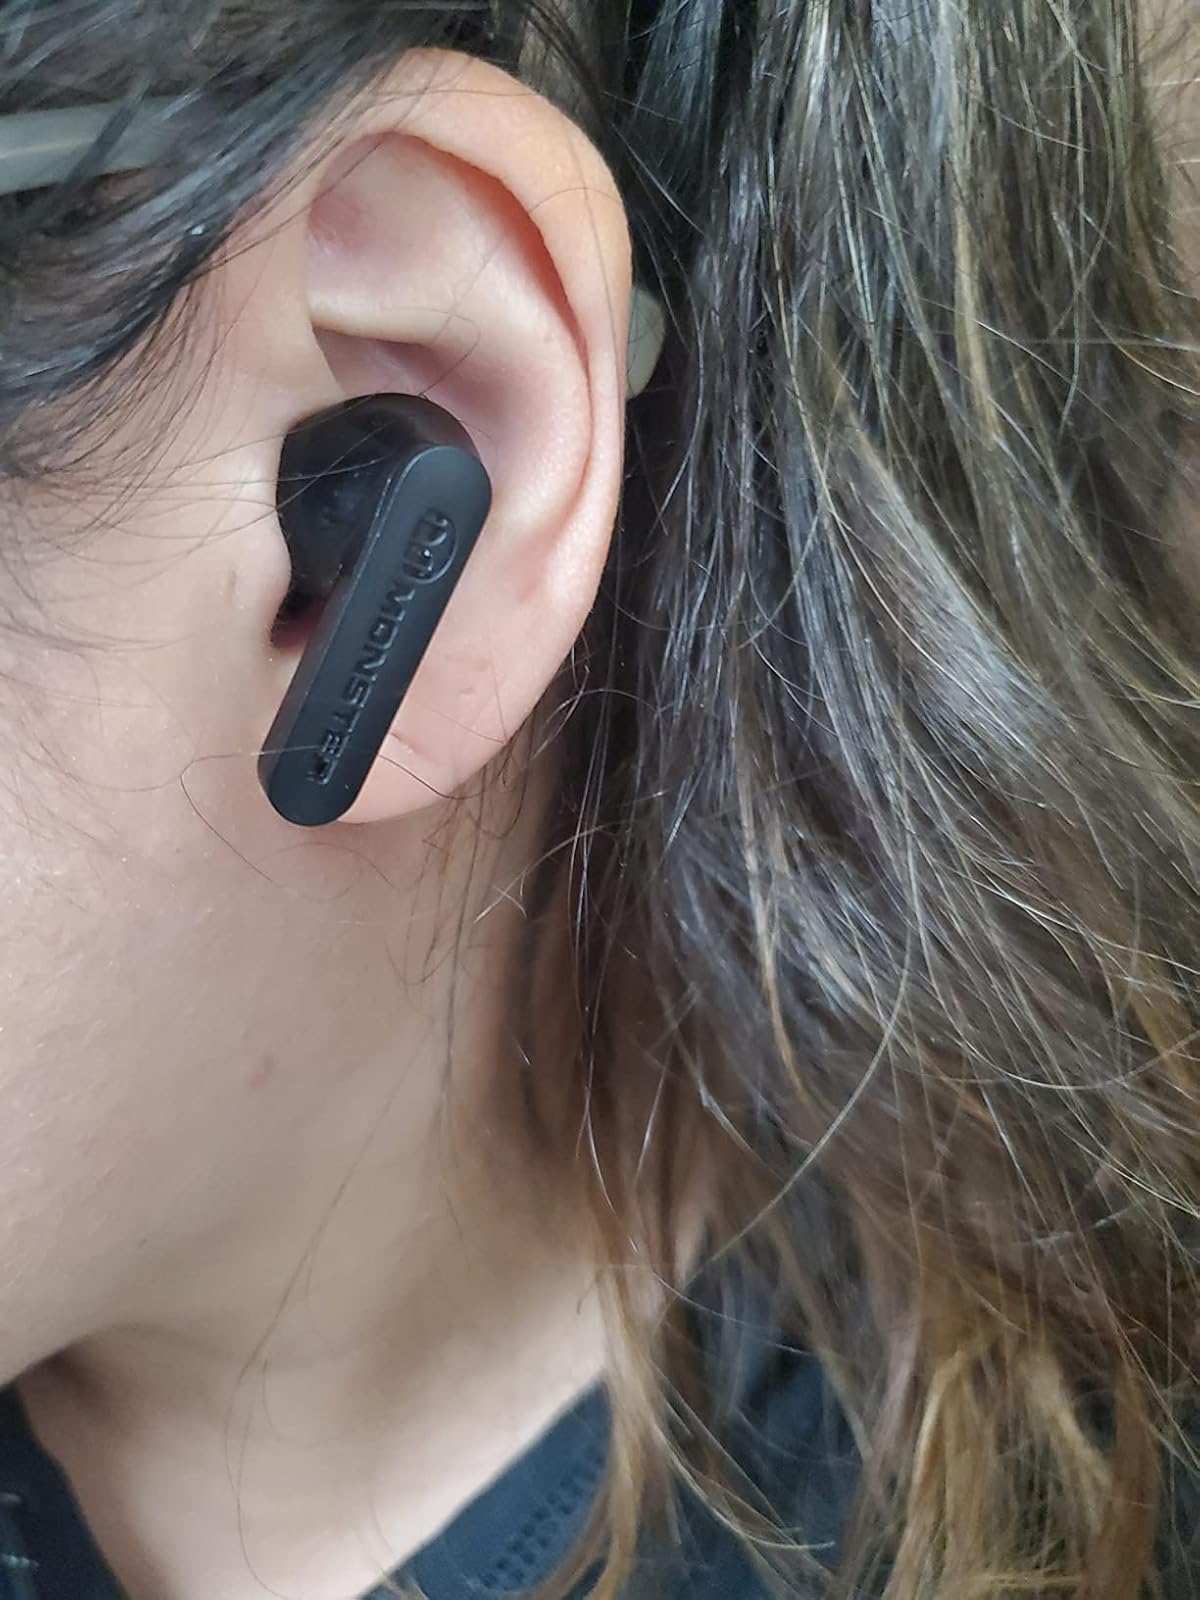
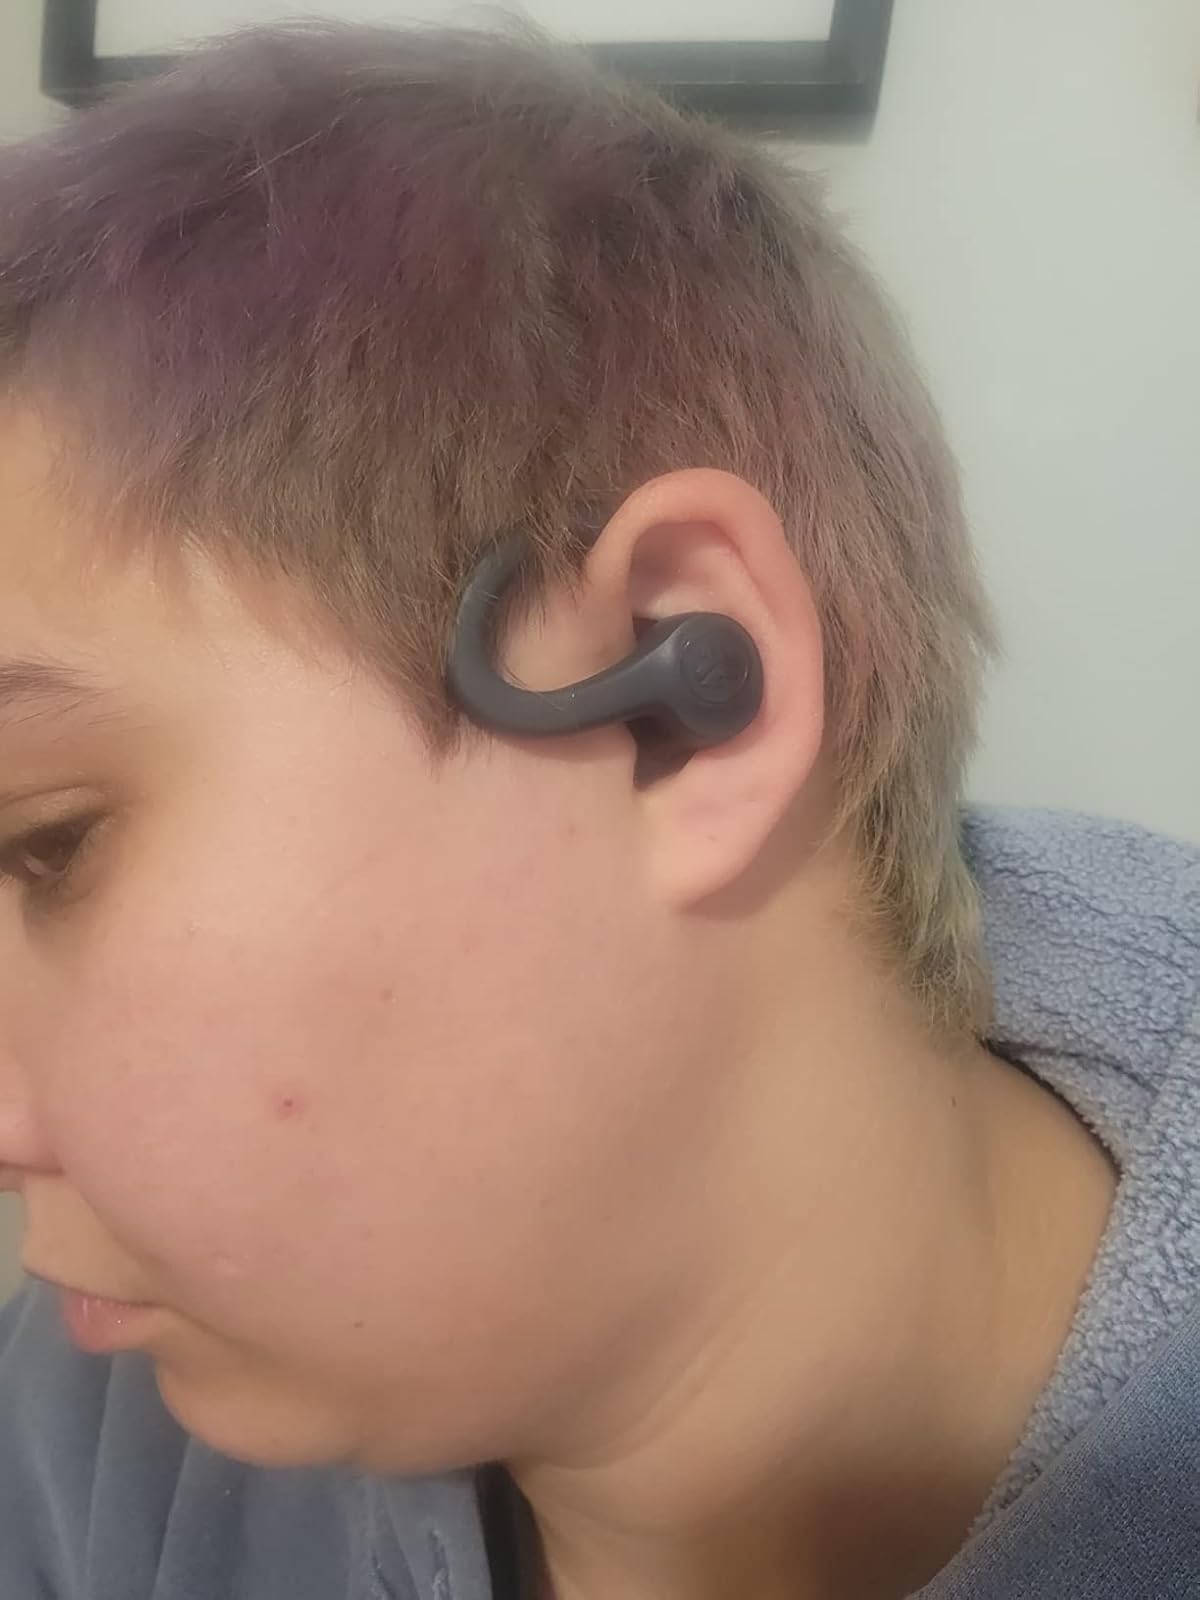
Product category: earbuds
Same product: no